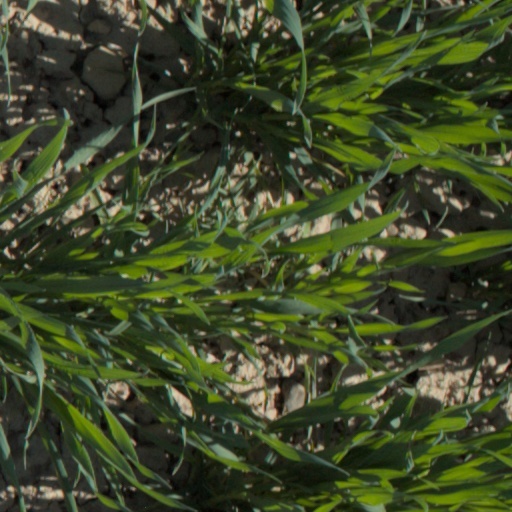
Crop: wheat